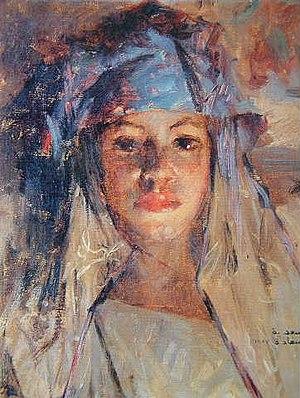
Portrait de femme de Bou-Saada. Huile sur toile
Georges Gasté, né le 30 août 1869 à Paris et mort le 12 septembre 1910 à Madurai au Tamil Nadu dans le Raj britannique, est un peintre orientaliste et un photographe français.